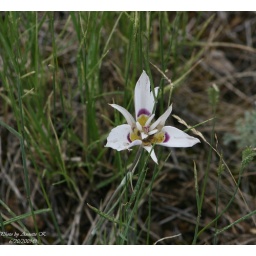
white flower in grass